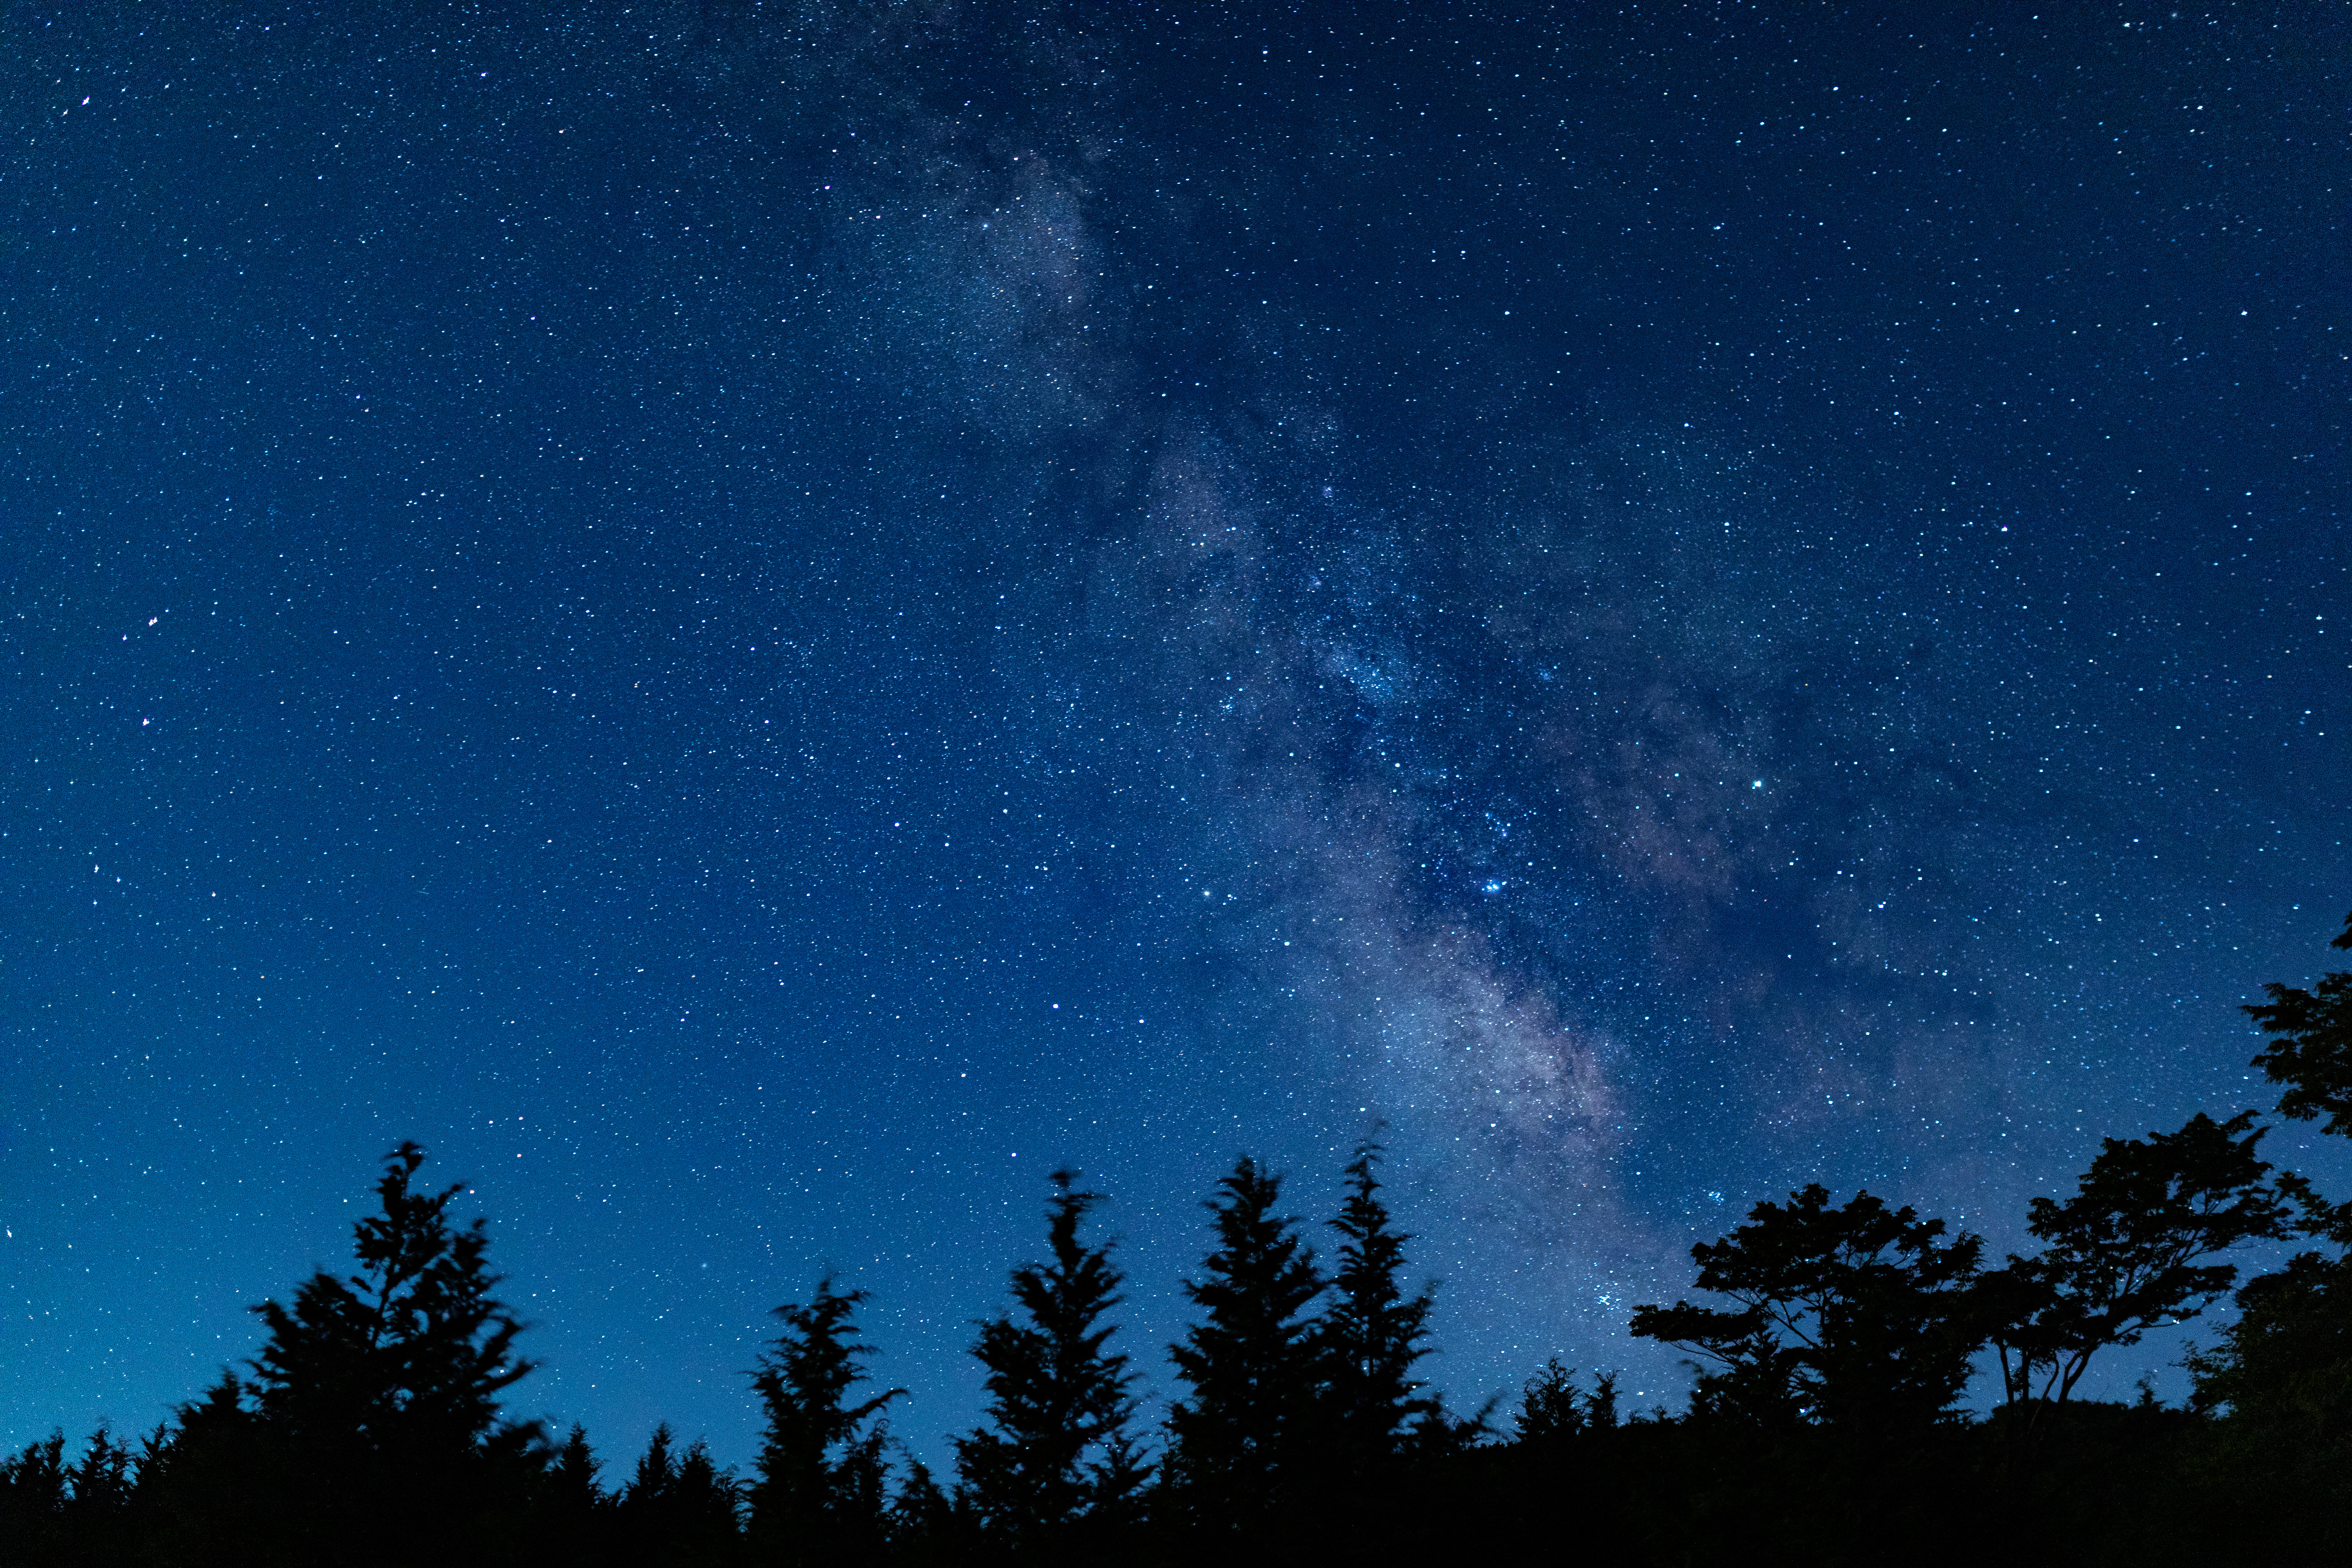
sky, night, blue, tree, atmospheric phenomenon, atmosphere, star, astronomical object, cloud, astronomy, space, landscape, midnight, forest, plant, universe, constellation, mountain, national park, darkness, science